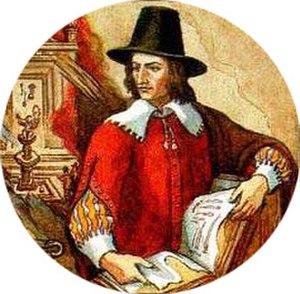
Kazimier Siemienowicz, né à Raseiniai dans le grand-duché de Lituanie, République des Deux Nations, c. 1600 - c. 1651, est un ingénieur militaire lituanien.